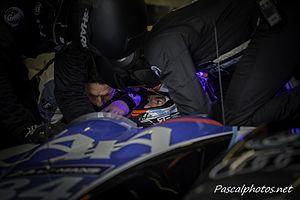
Frédéric Sausset lors de la journée test du 5 juin 2016